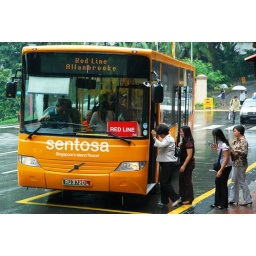
this is red line bus serving @ sentosa to take tourist around the island. Free ride.